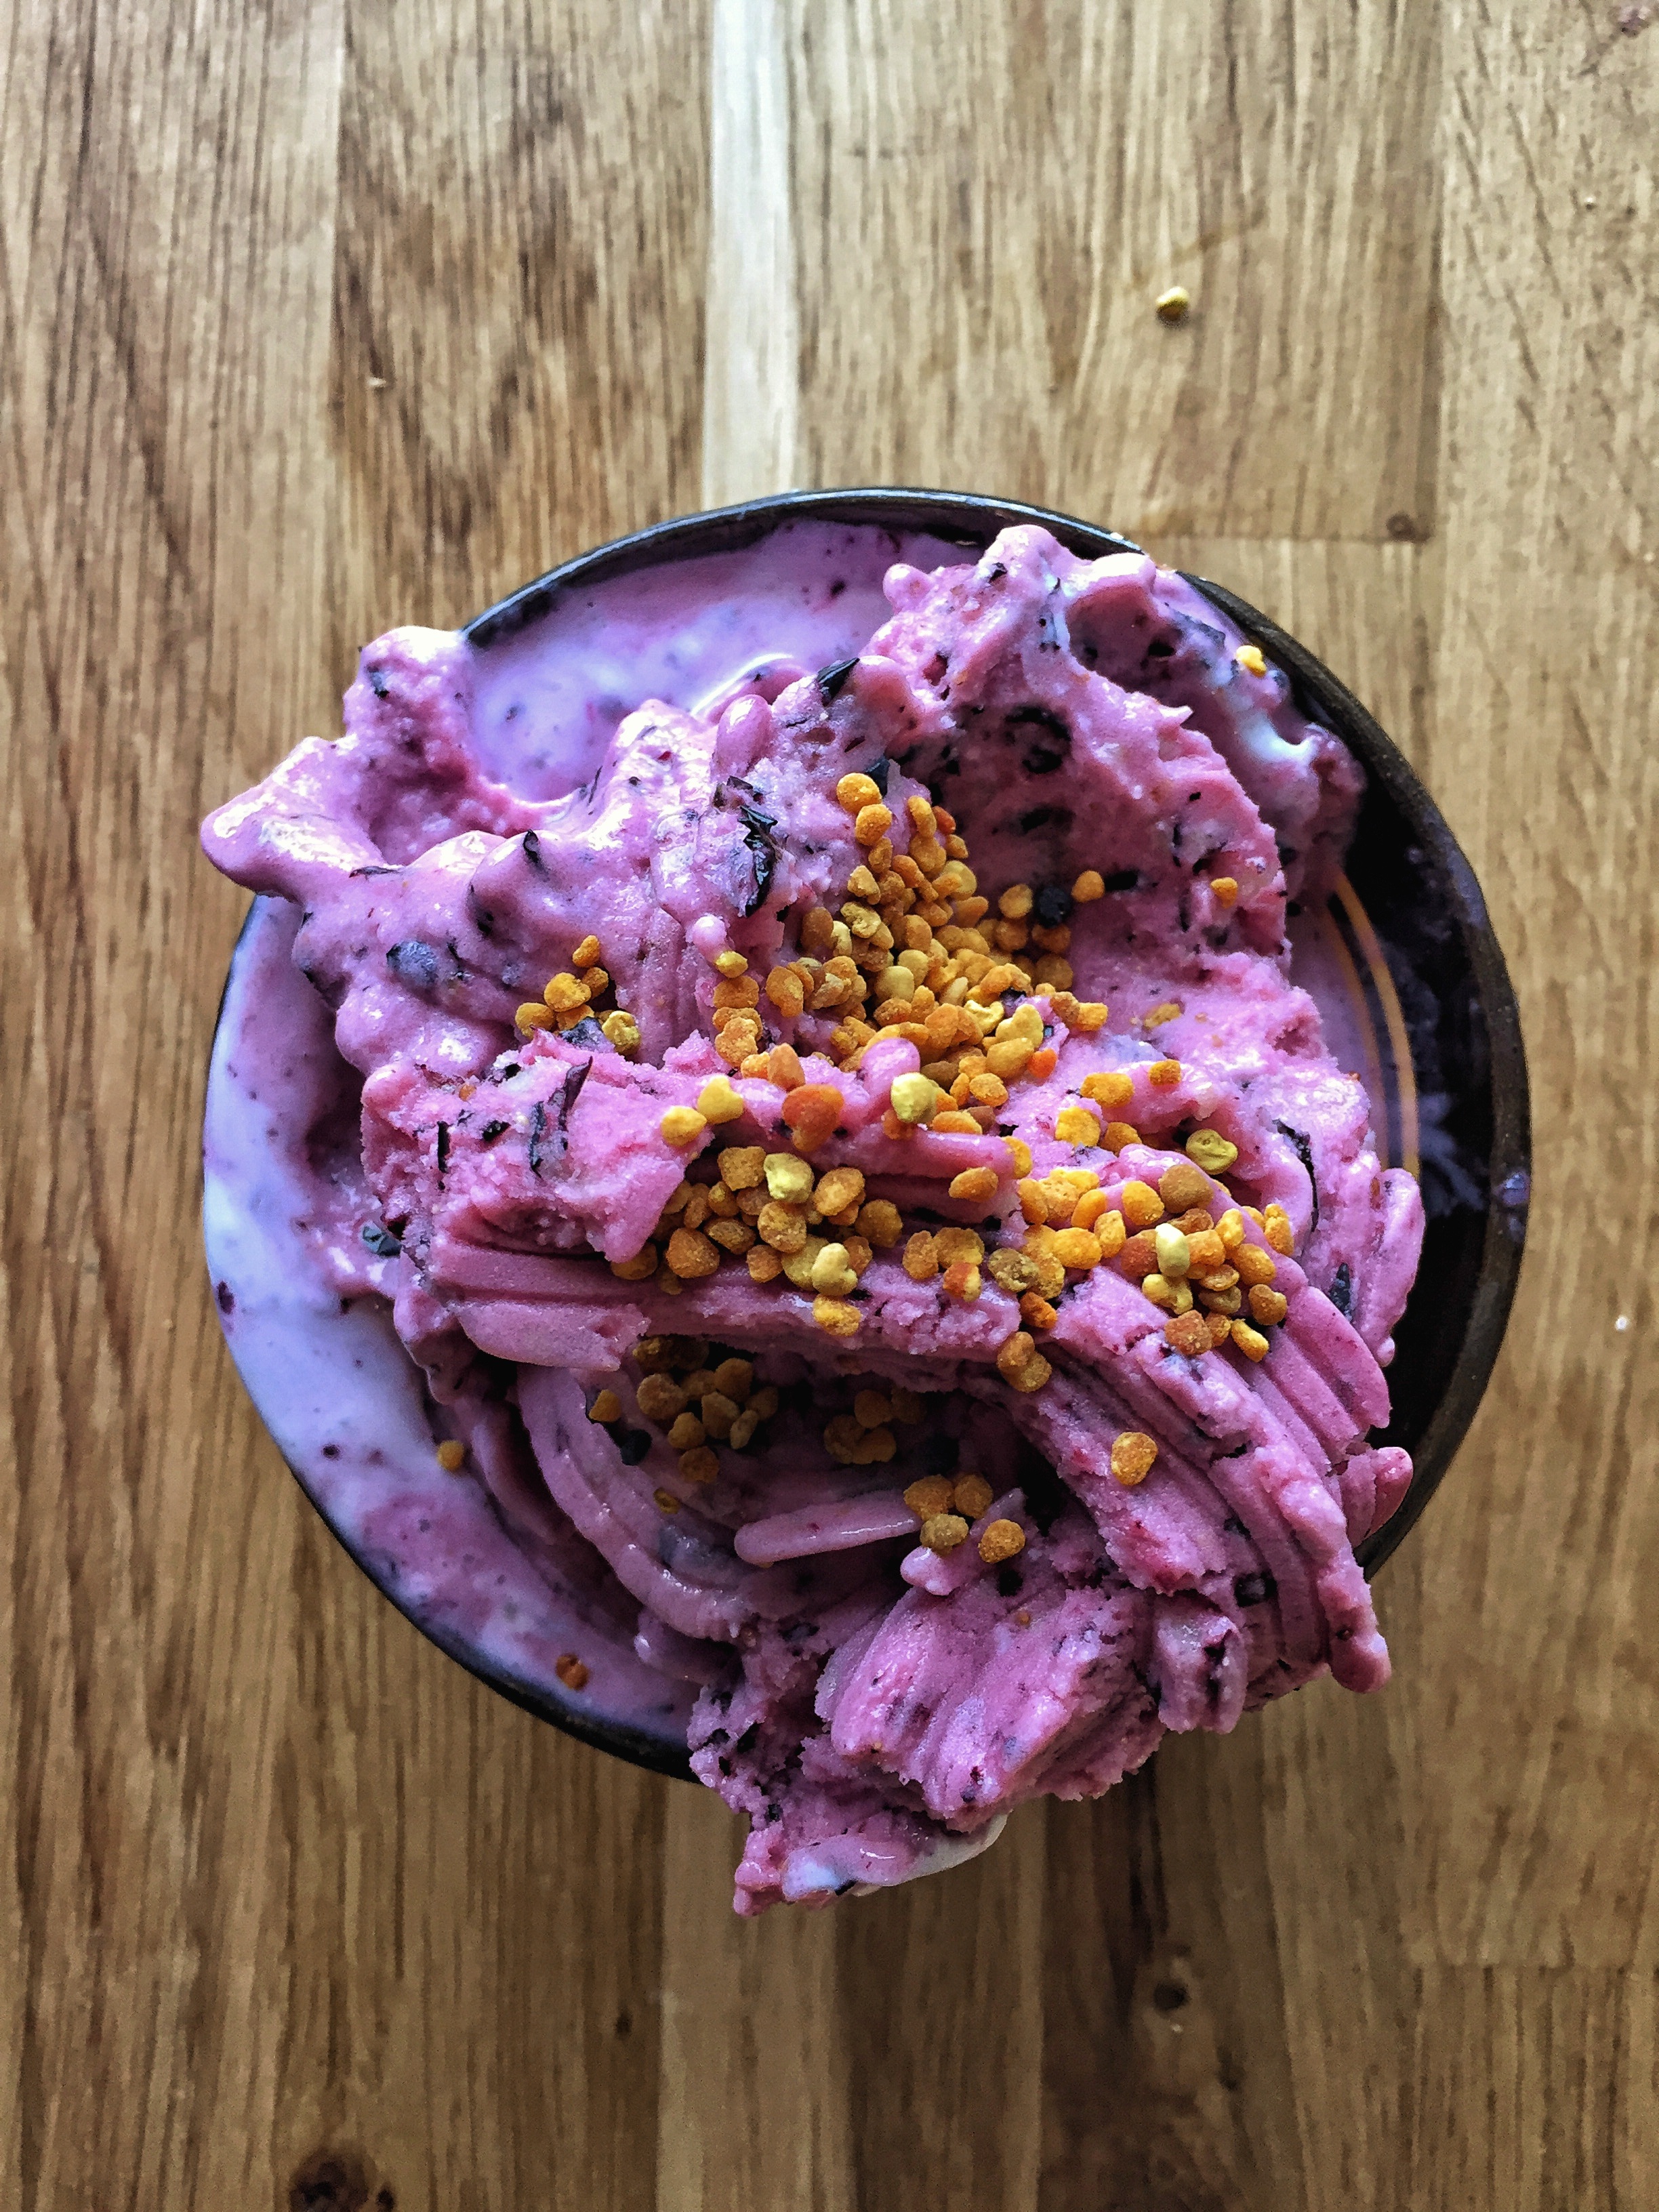
plant, flower, purple, petal, food, herb, produce, vegetable, ice cream, blueberries, violet, vegan, raw, flavor, flowering plant, flower bouquet